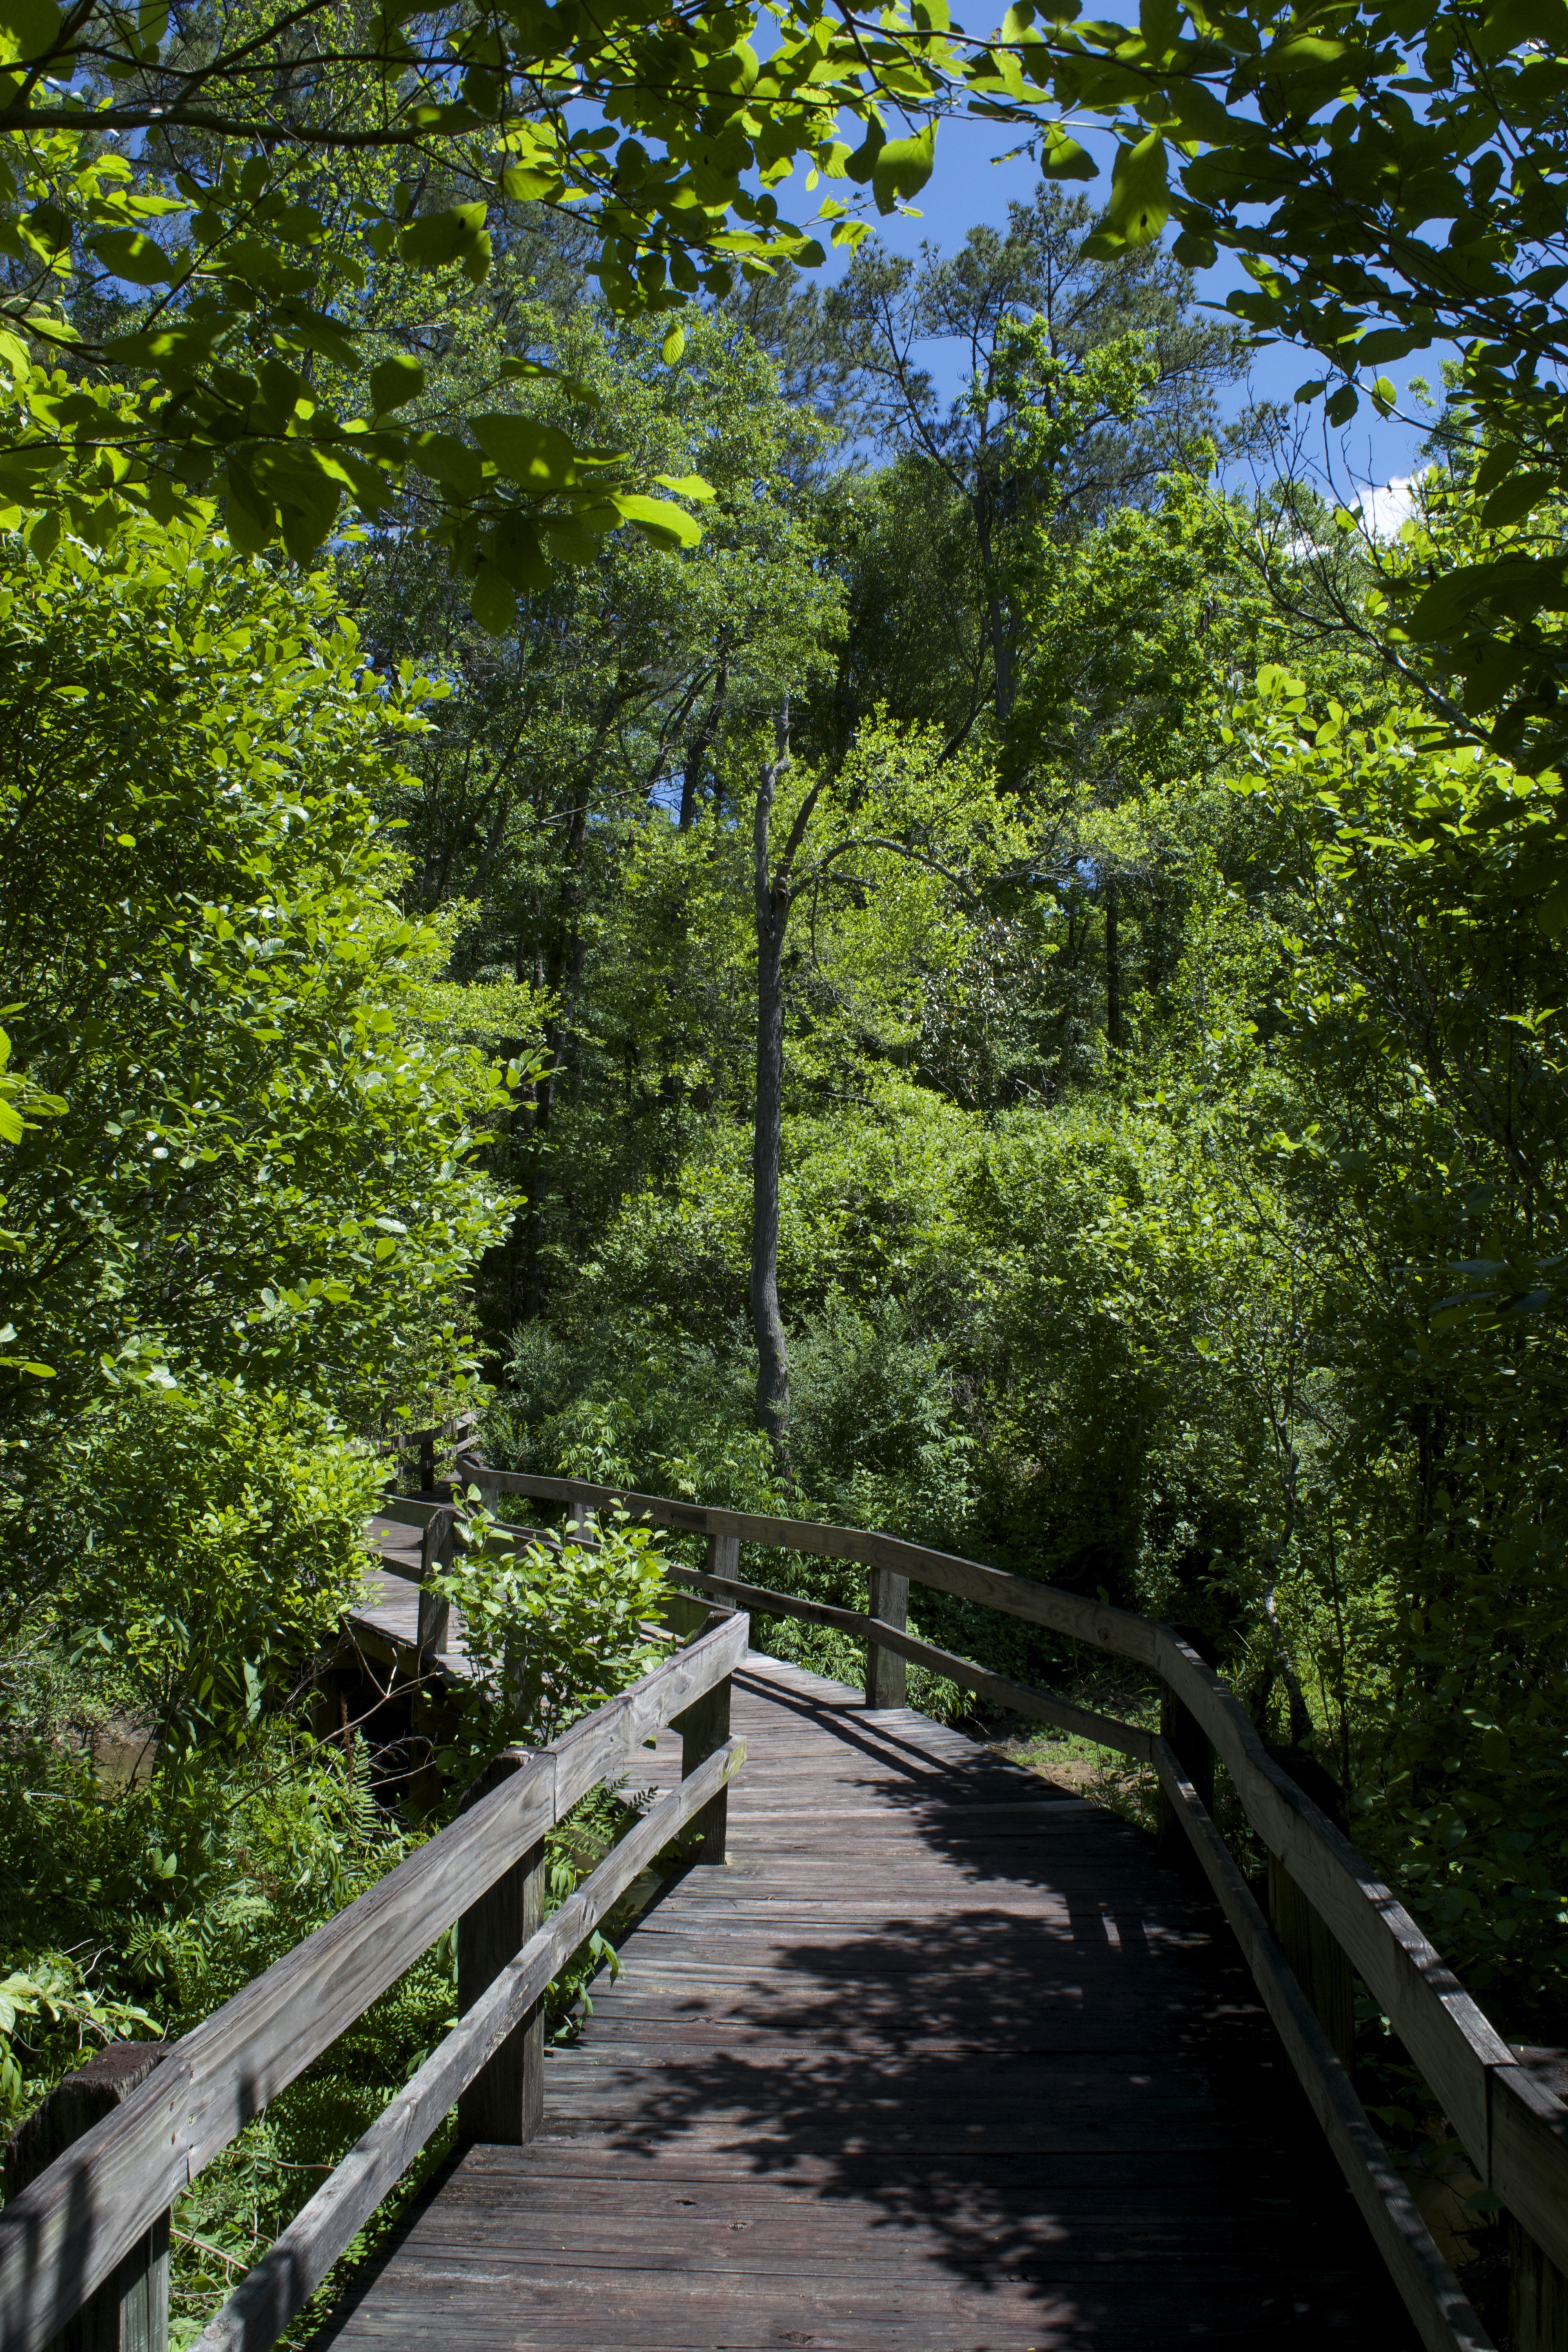
landscape, tree, water, nature, forest, path, grass, plant, sky, boardwalk, road, trail, leaf, walkway, jungle, park, garden, trees, cool image, vegetation, rainforest, wetland, woodland, cool photo, ecosystem, nature reserve, state park, biome, old growth forest